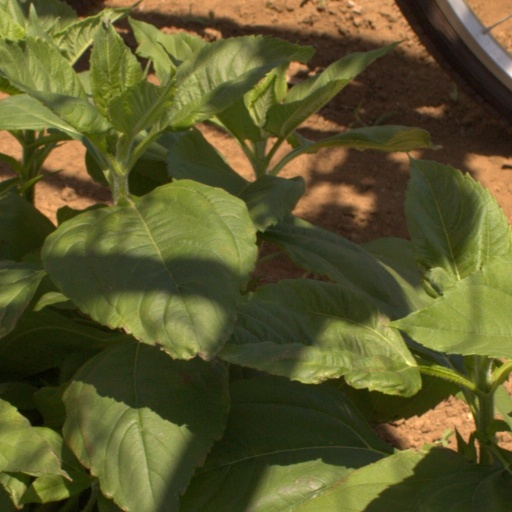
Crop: Jerusalem artichoke